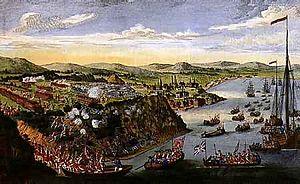
La bataille des plaines d'Abraham le 13 septembre 1759, telle que dessinée par un des soldats du général James Wolfe, le capitaine Hervey Smyth.